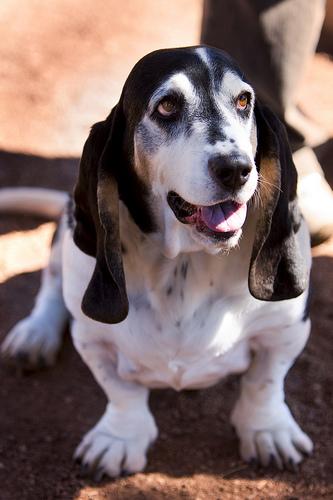
Breed: basset hound